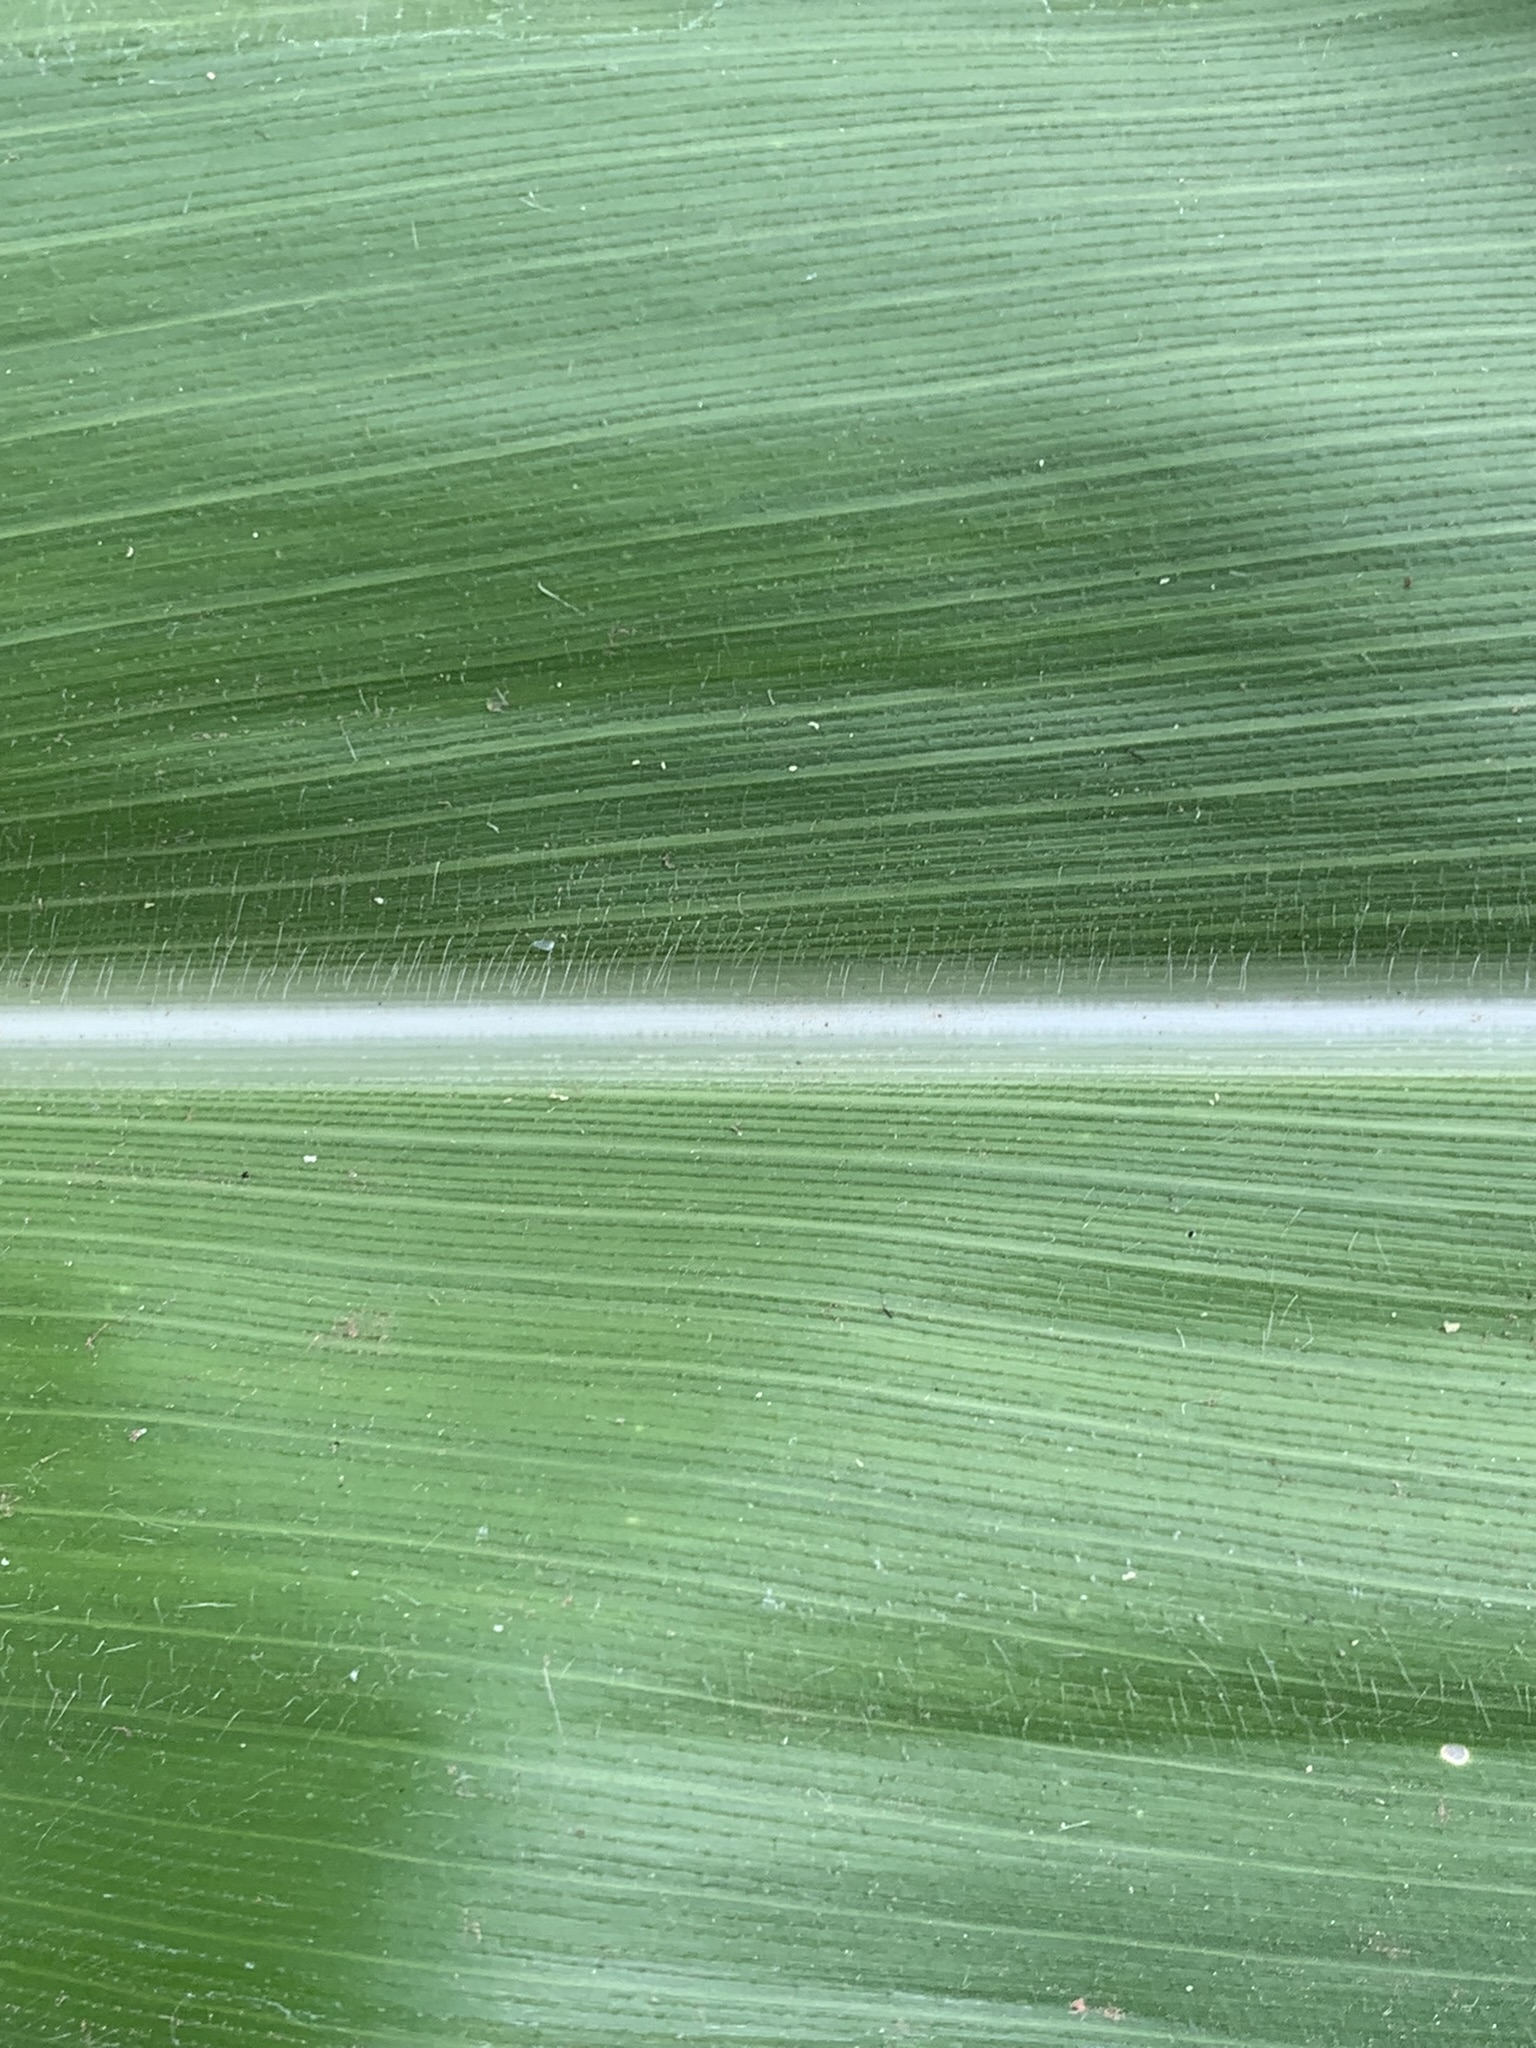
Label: Healthy